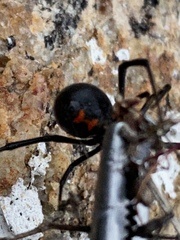
Species: Lactrodectus_hesperus